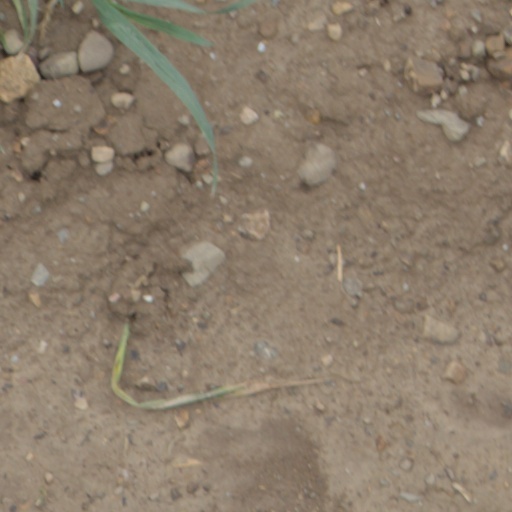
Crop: wheat